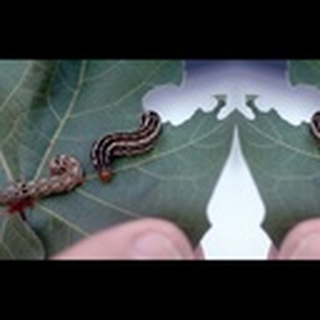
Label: cotton_army_worm